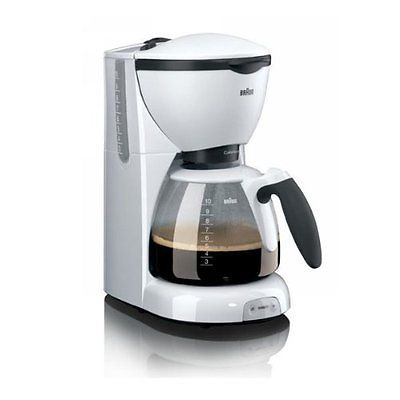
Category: coffee maker